Question: Please indicate a possible affordance area of baseball bat that can be used for holding
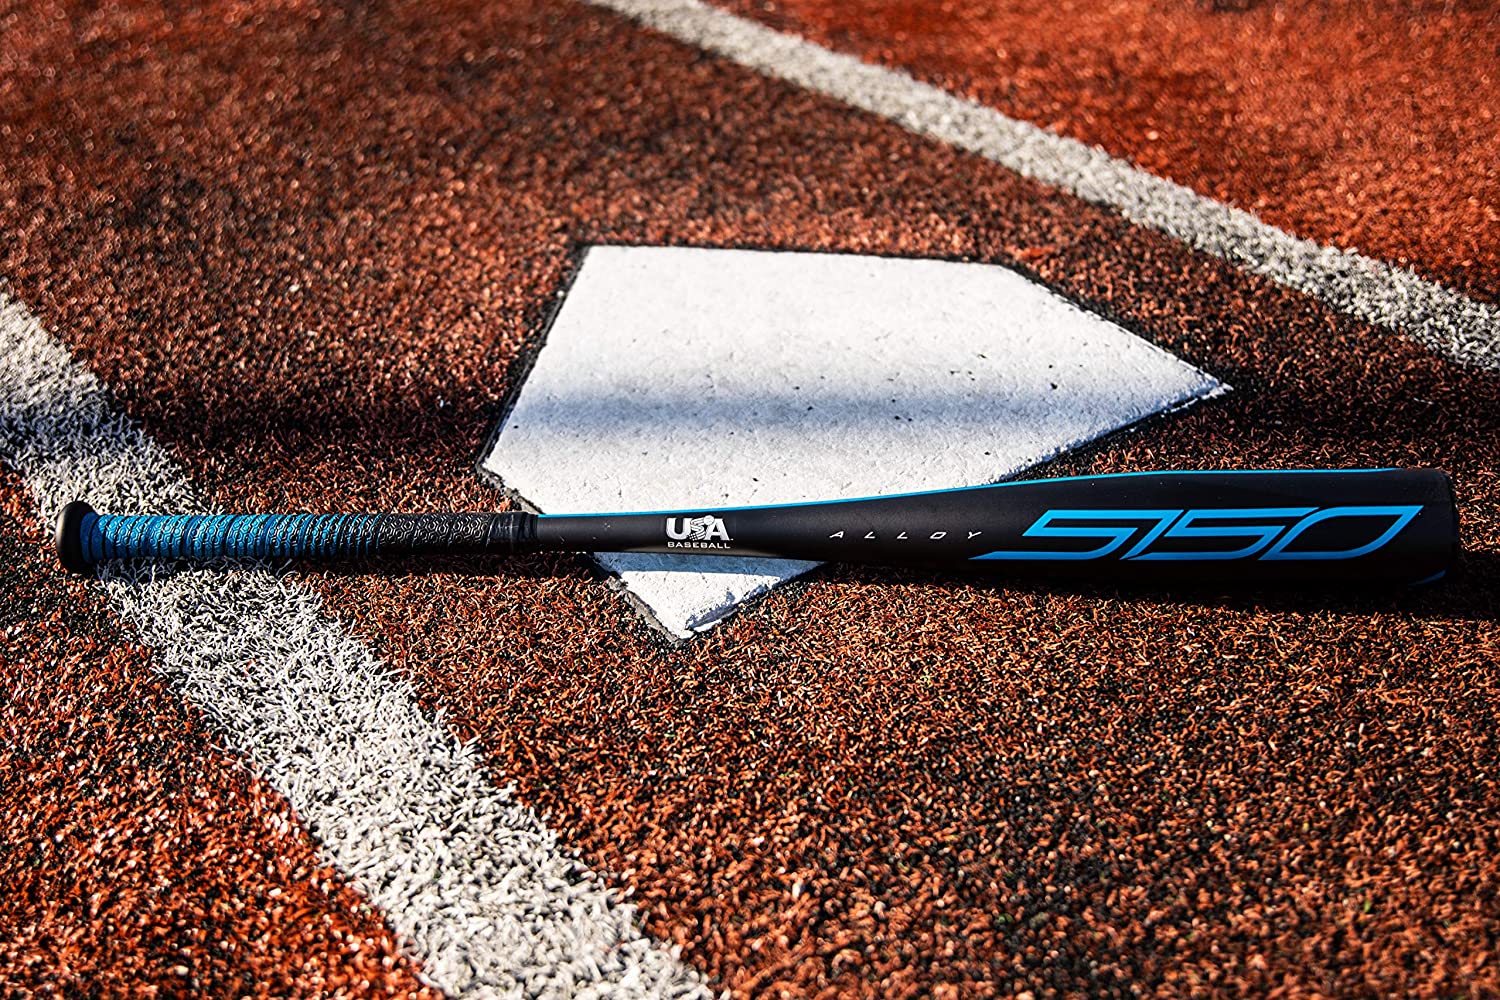
Answer: [51.205, 495.482, 715.361, 575.301]